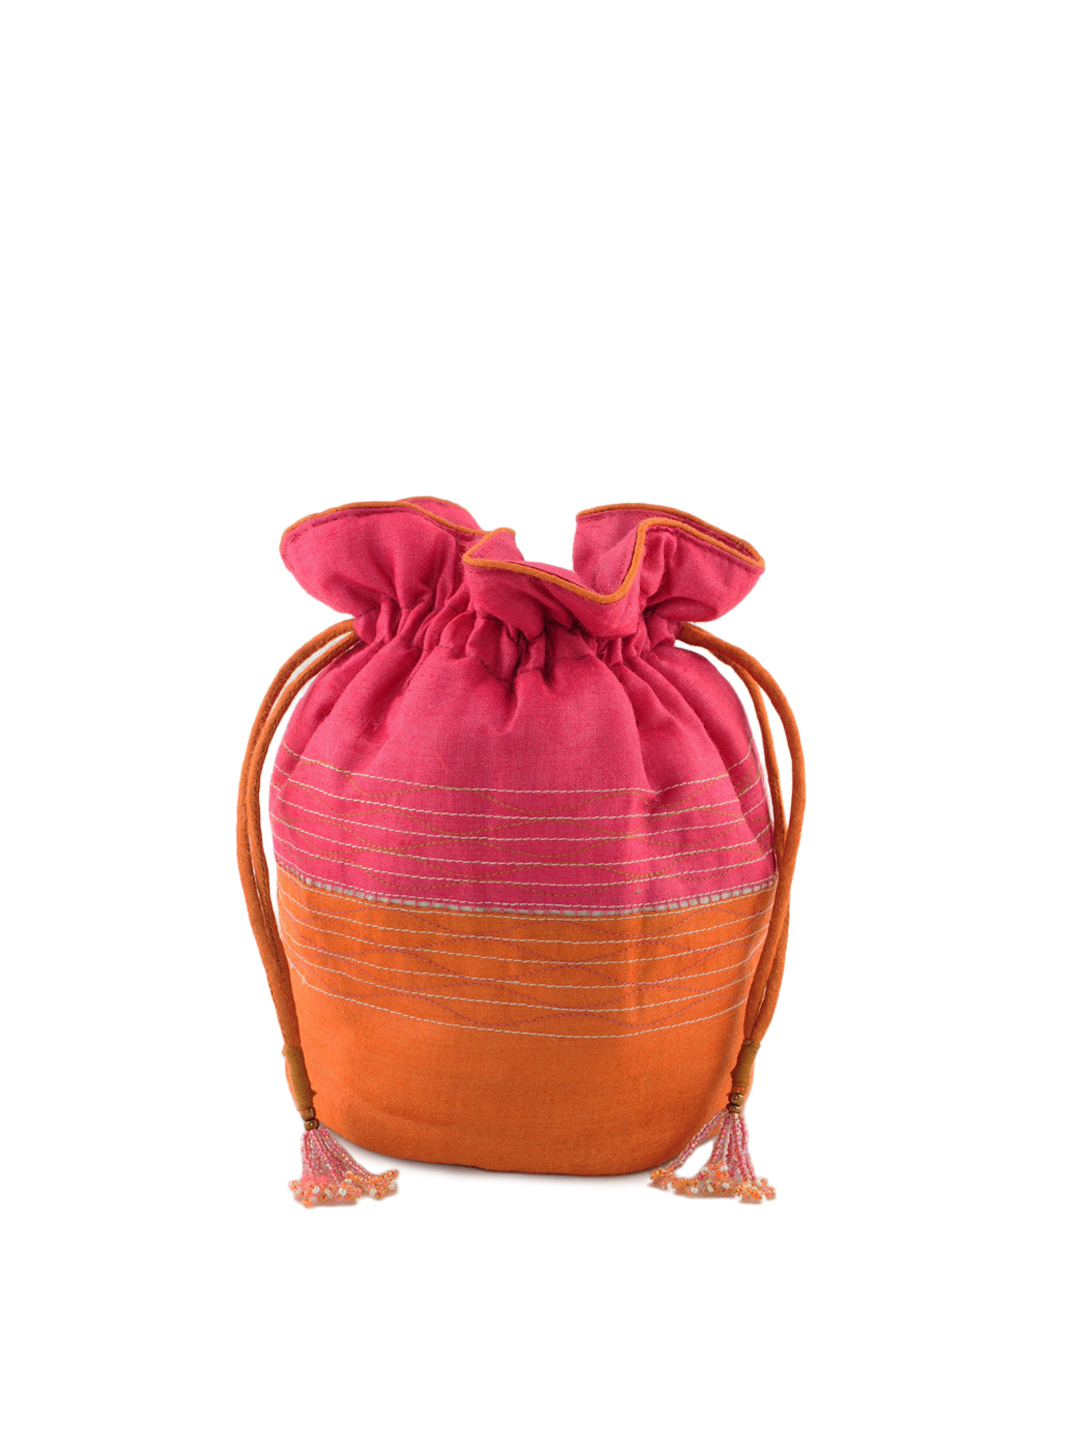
Fabindia Women Orange Silk Purse
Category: Accessories / Bags / Clutches
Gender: Women
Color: Orange
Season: Summer 2012
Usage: Casual